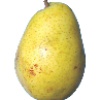
Label: Pear Monster 1